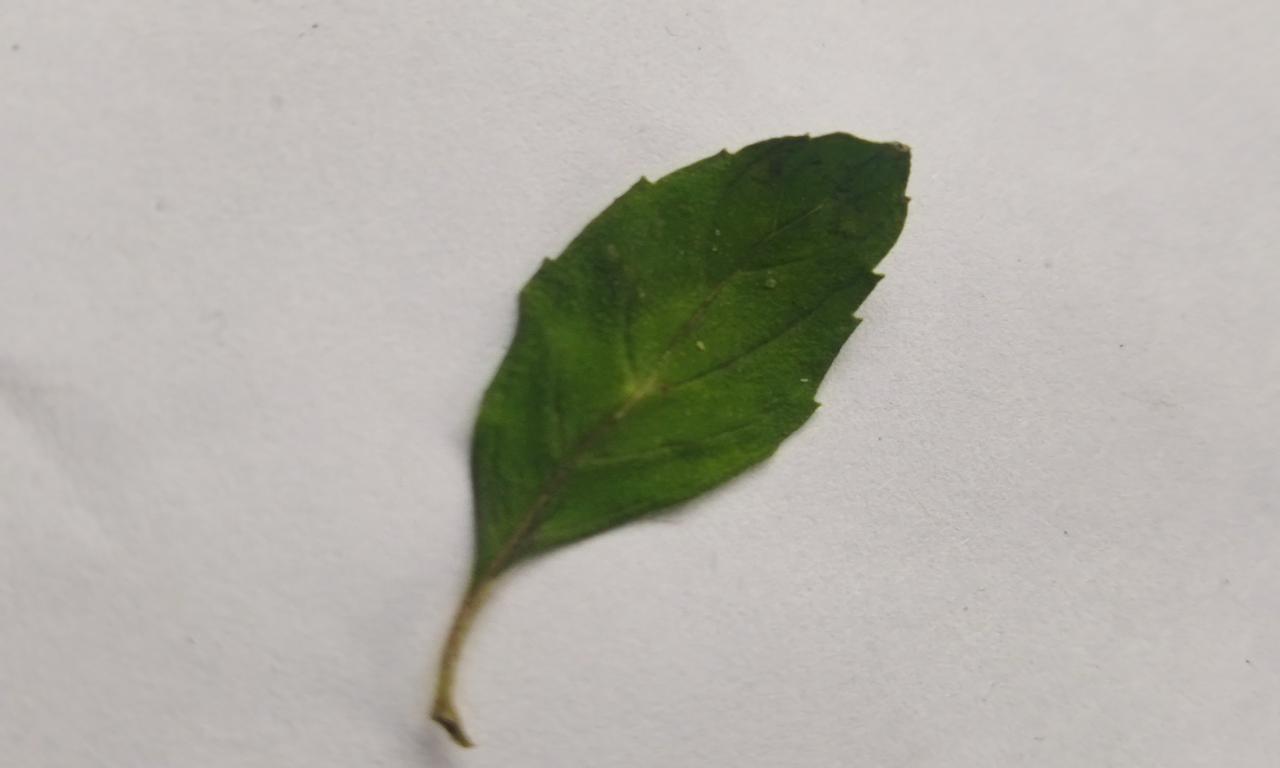
Label: Fresh